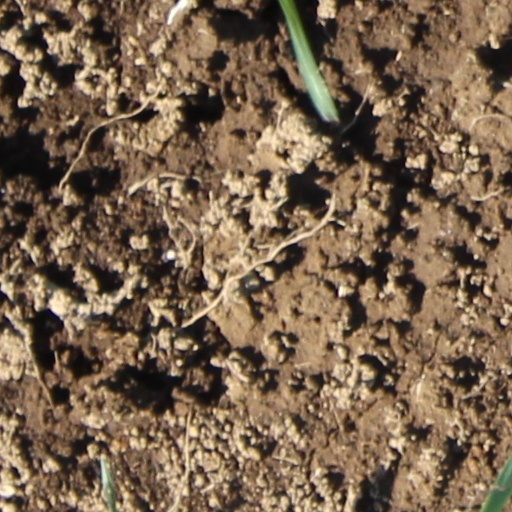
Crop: wheat